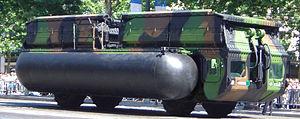
Mobile field-deployable bridge (EFA) of the engineers of the French Army official page Photo taken during the July 14, 2003 military parade on the Champs Élysées (unfortunately a put his head in front of the camera...) Copyright © 2003 David Monniaux Note
L'EFA ou Engin de Franchissement de l'Avant est un engin de franchissement de rivières utilisé par les unités du génie de l'armée française. On peut l'utiliser comme pont ou comme bac. Il est construit depuis 1989 par la Chaudronnerie et Forges d'Alsace situé à Soultz-sous-Forêts dans le Bas-Rhin
En 2020, les équipements de l'Armée de terre française rassemblent différentes sortes de véhicules et d'engins, des chars de combat, des véhicules de transport de troupe ainsi que des hélicoptères de combat. Les chiffres ci-dessous indiquent majoritairement le nombre de matériel en service auquel il faut rajouter celui stocké.
Le génie militaire français désigne le génie militaire de la France.